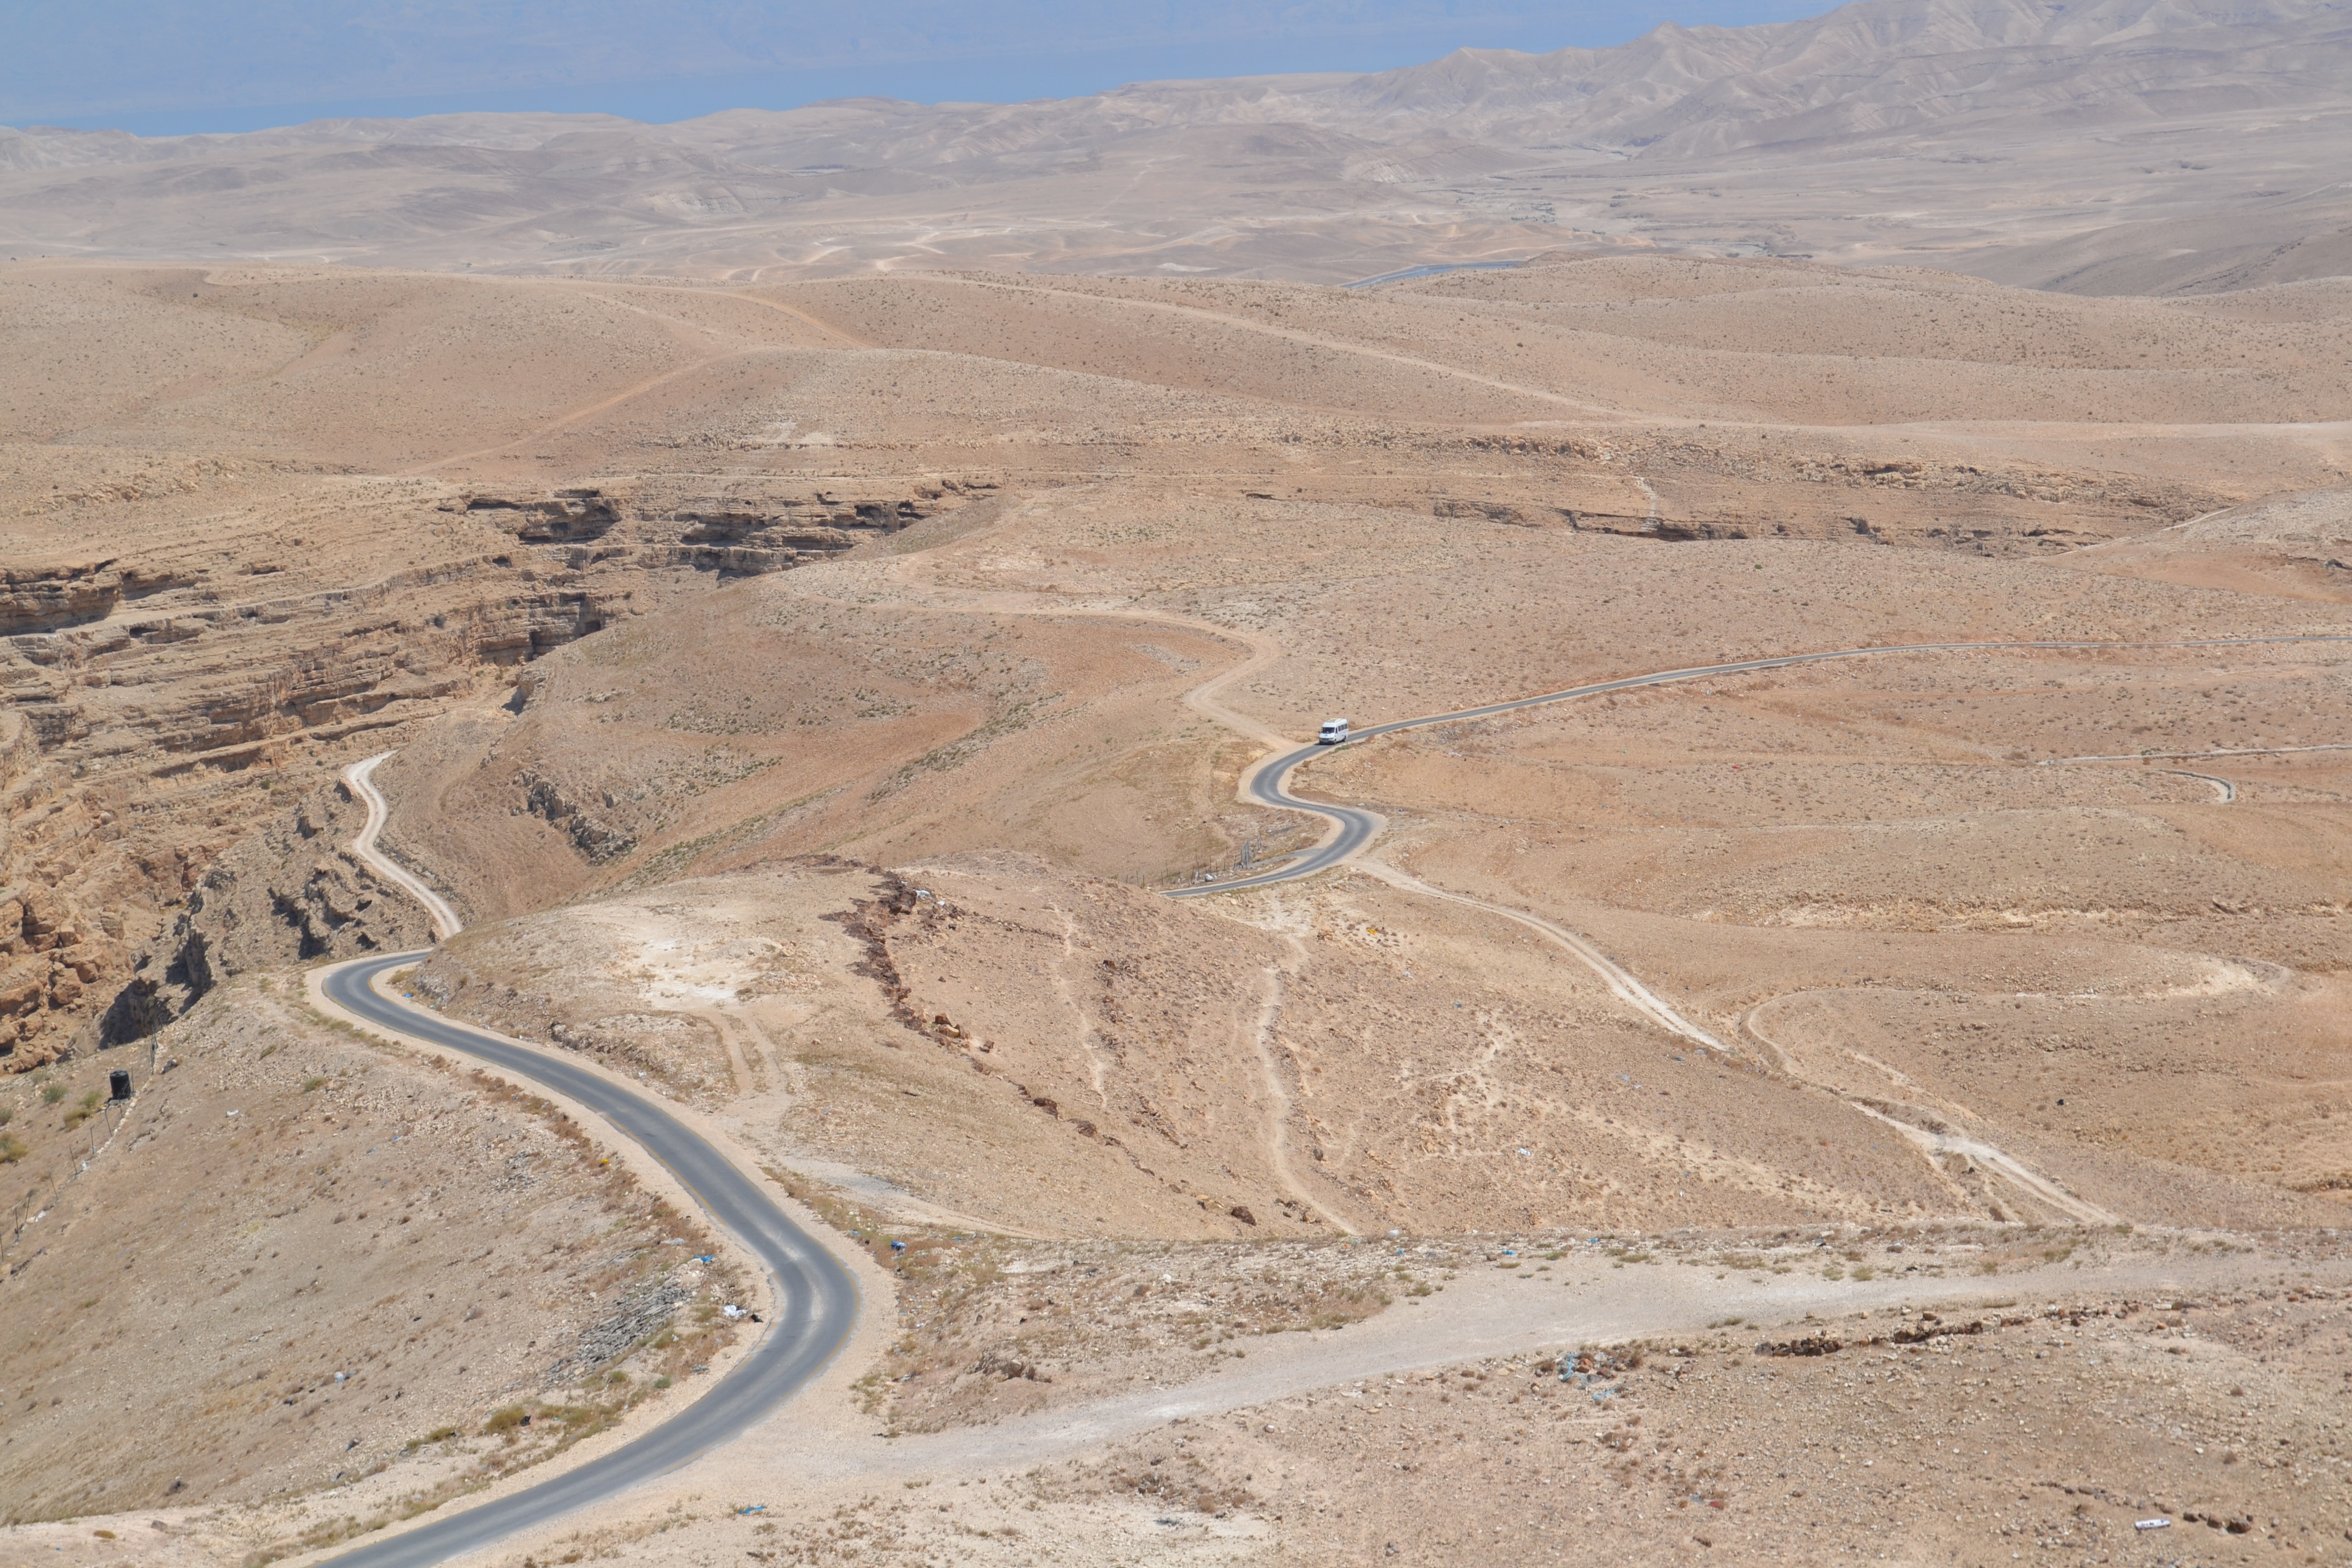
landscape, path, sand, desert, dune, valley, soil, plain, geology, badlands, plateau, israel, wadi, steppe, landform, natural environment, geographical feature, aeolian landform